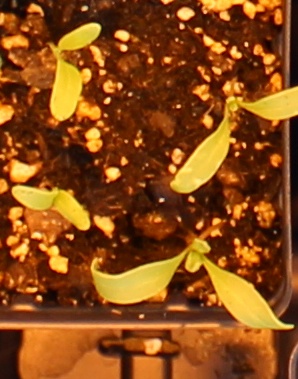
Label: Sugar beet